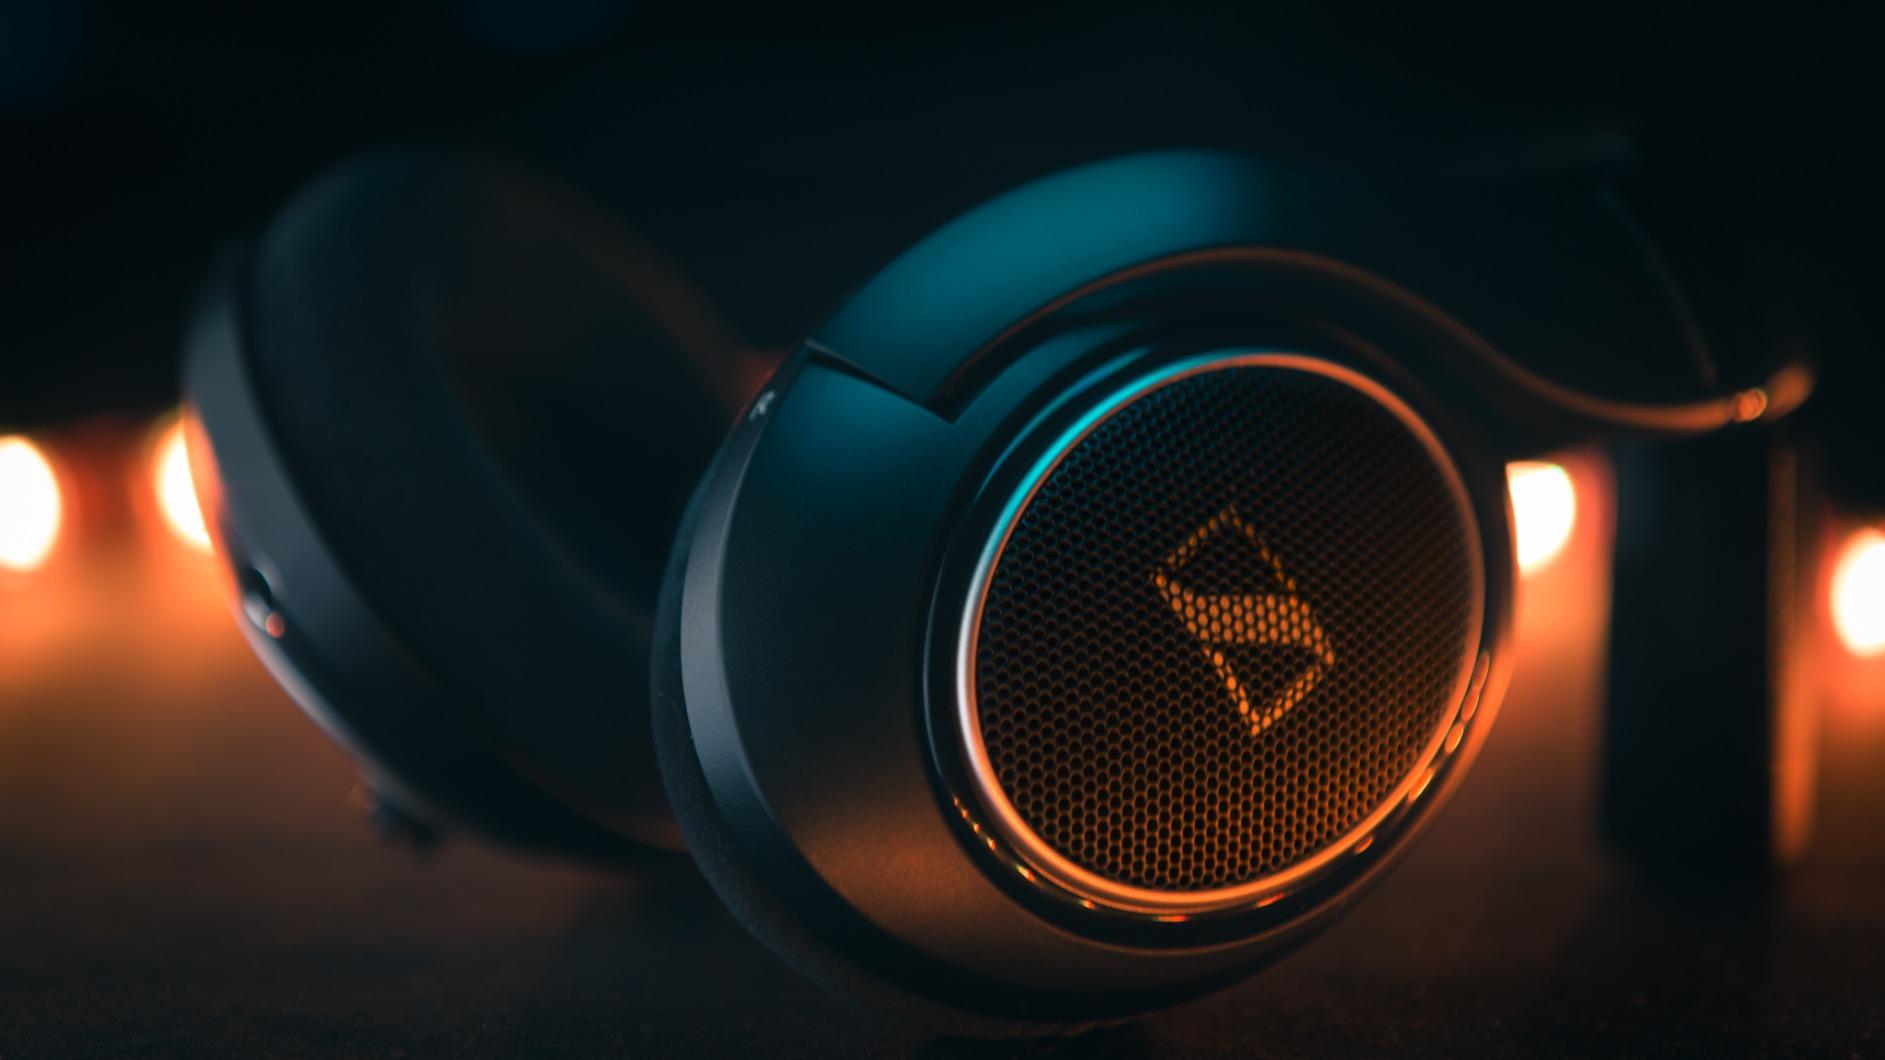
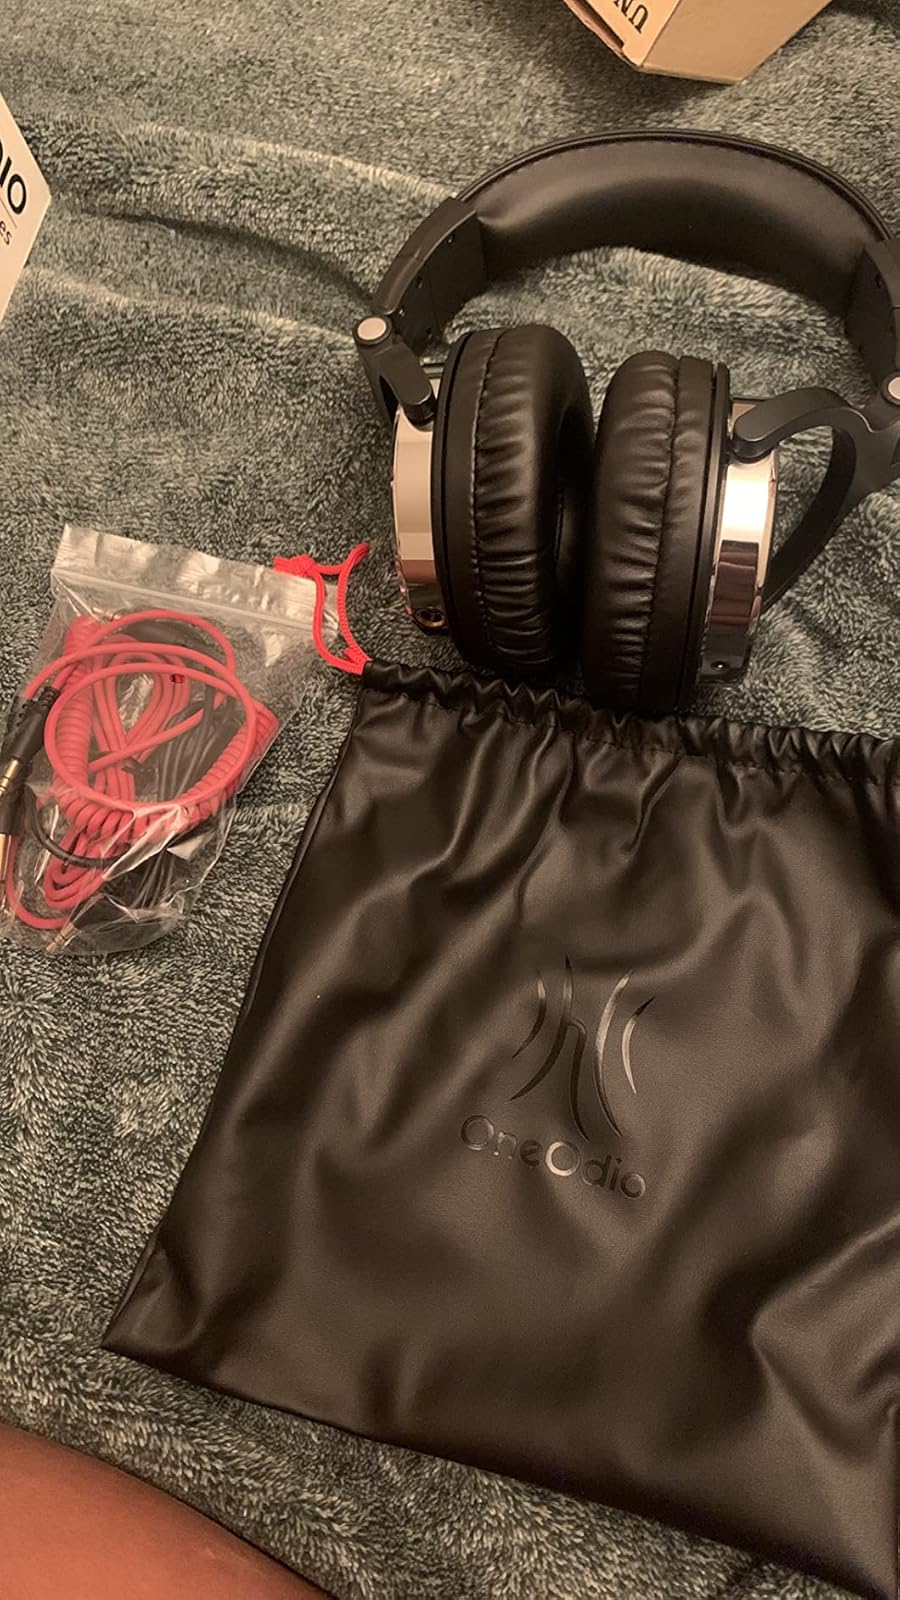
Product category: headphones
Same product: no